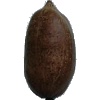
Label: Nut Pecan 1